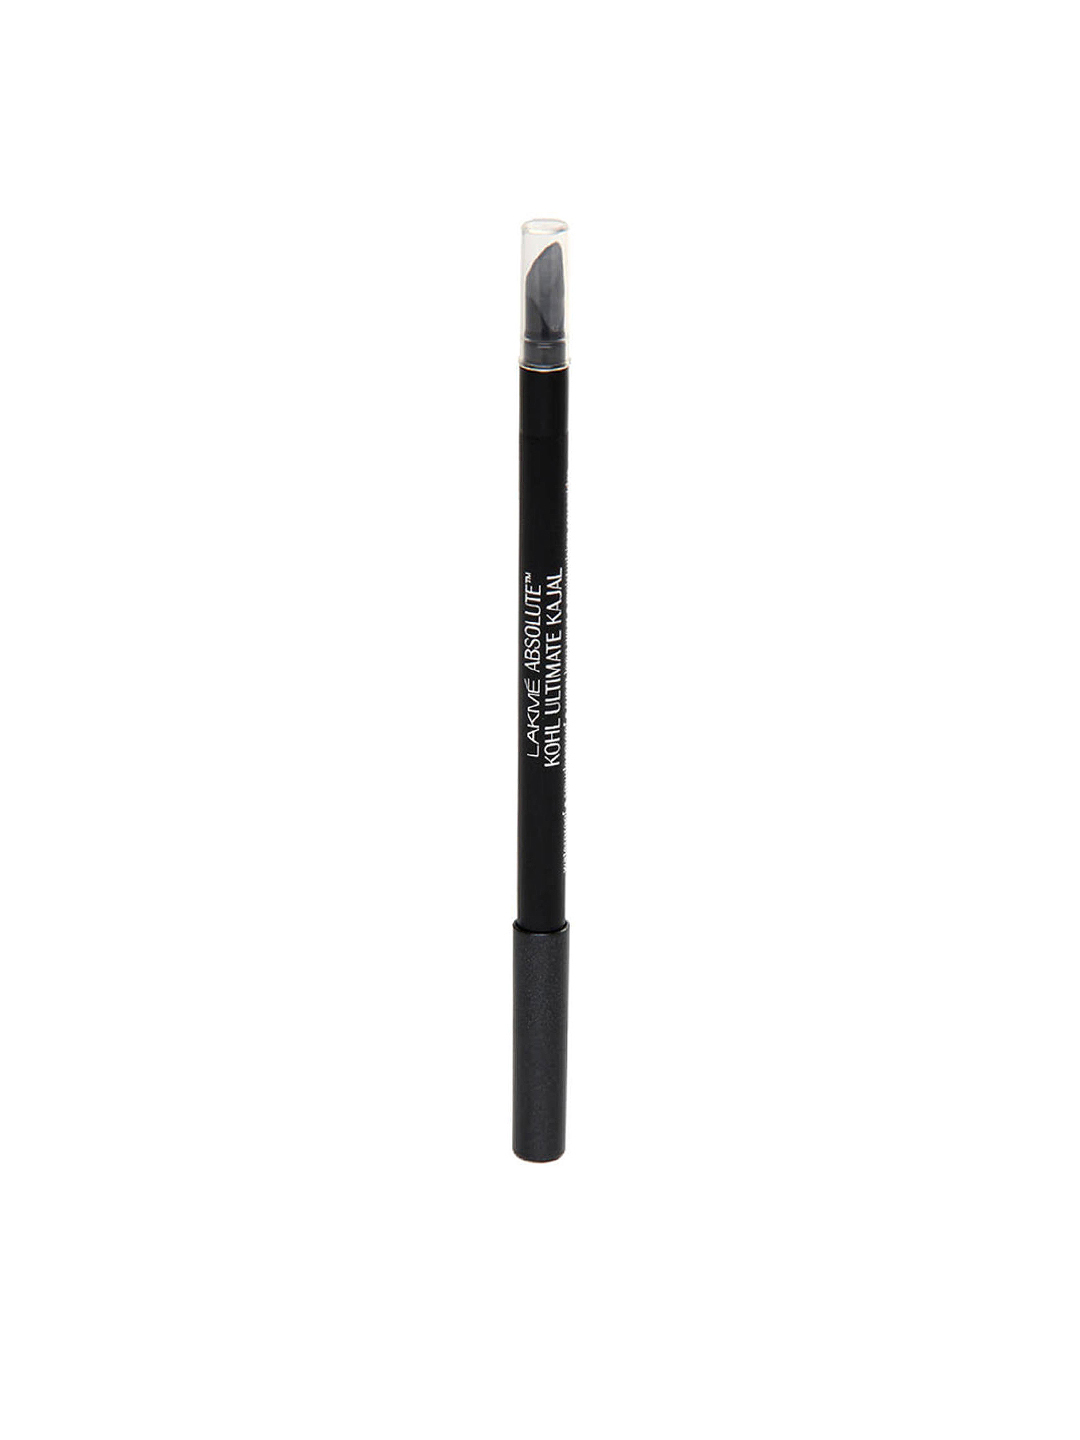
Lakme Absolute Kohl Ultimate Kajal
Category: Personal Care / Makeup / Kajal and Eyeliner
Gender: Women
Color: Black
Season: Spring 2017
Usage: Casual